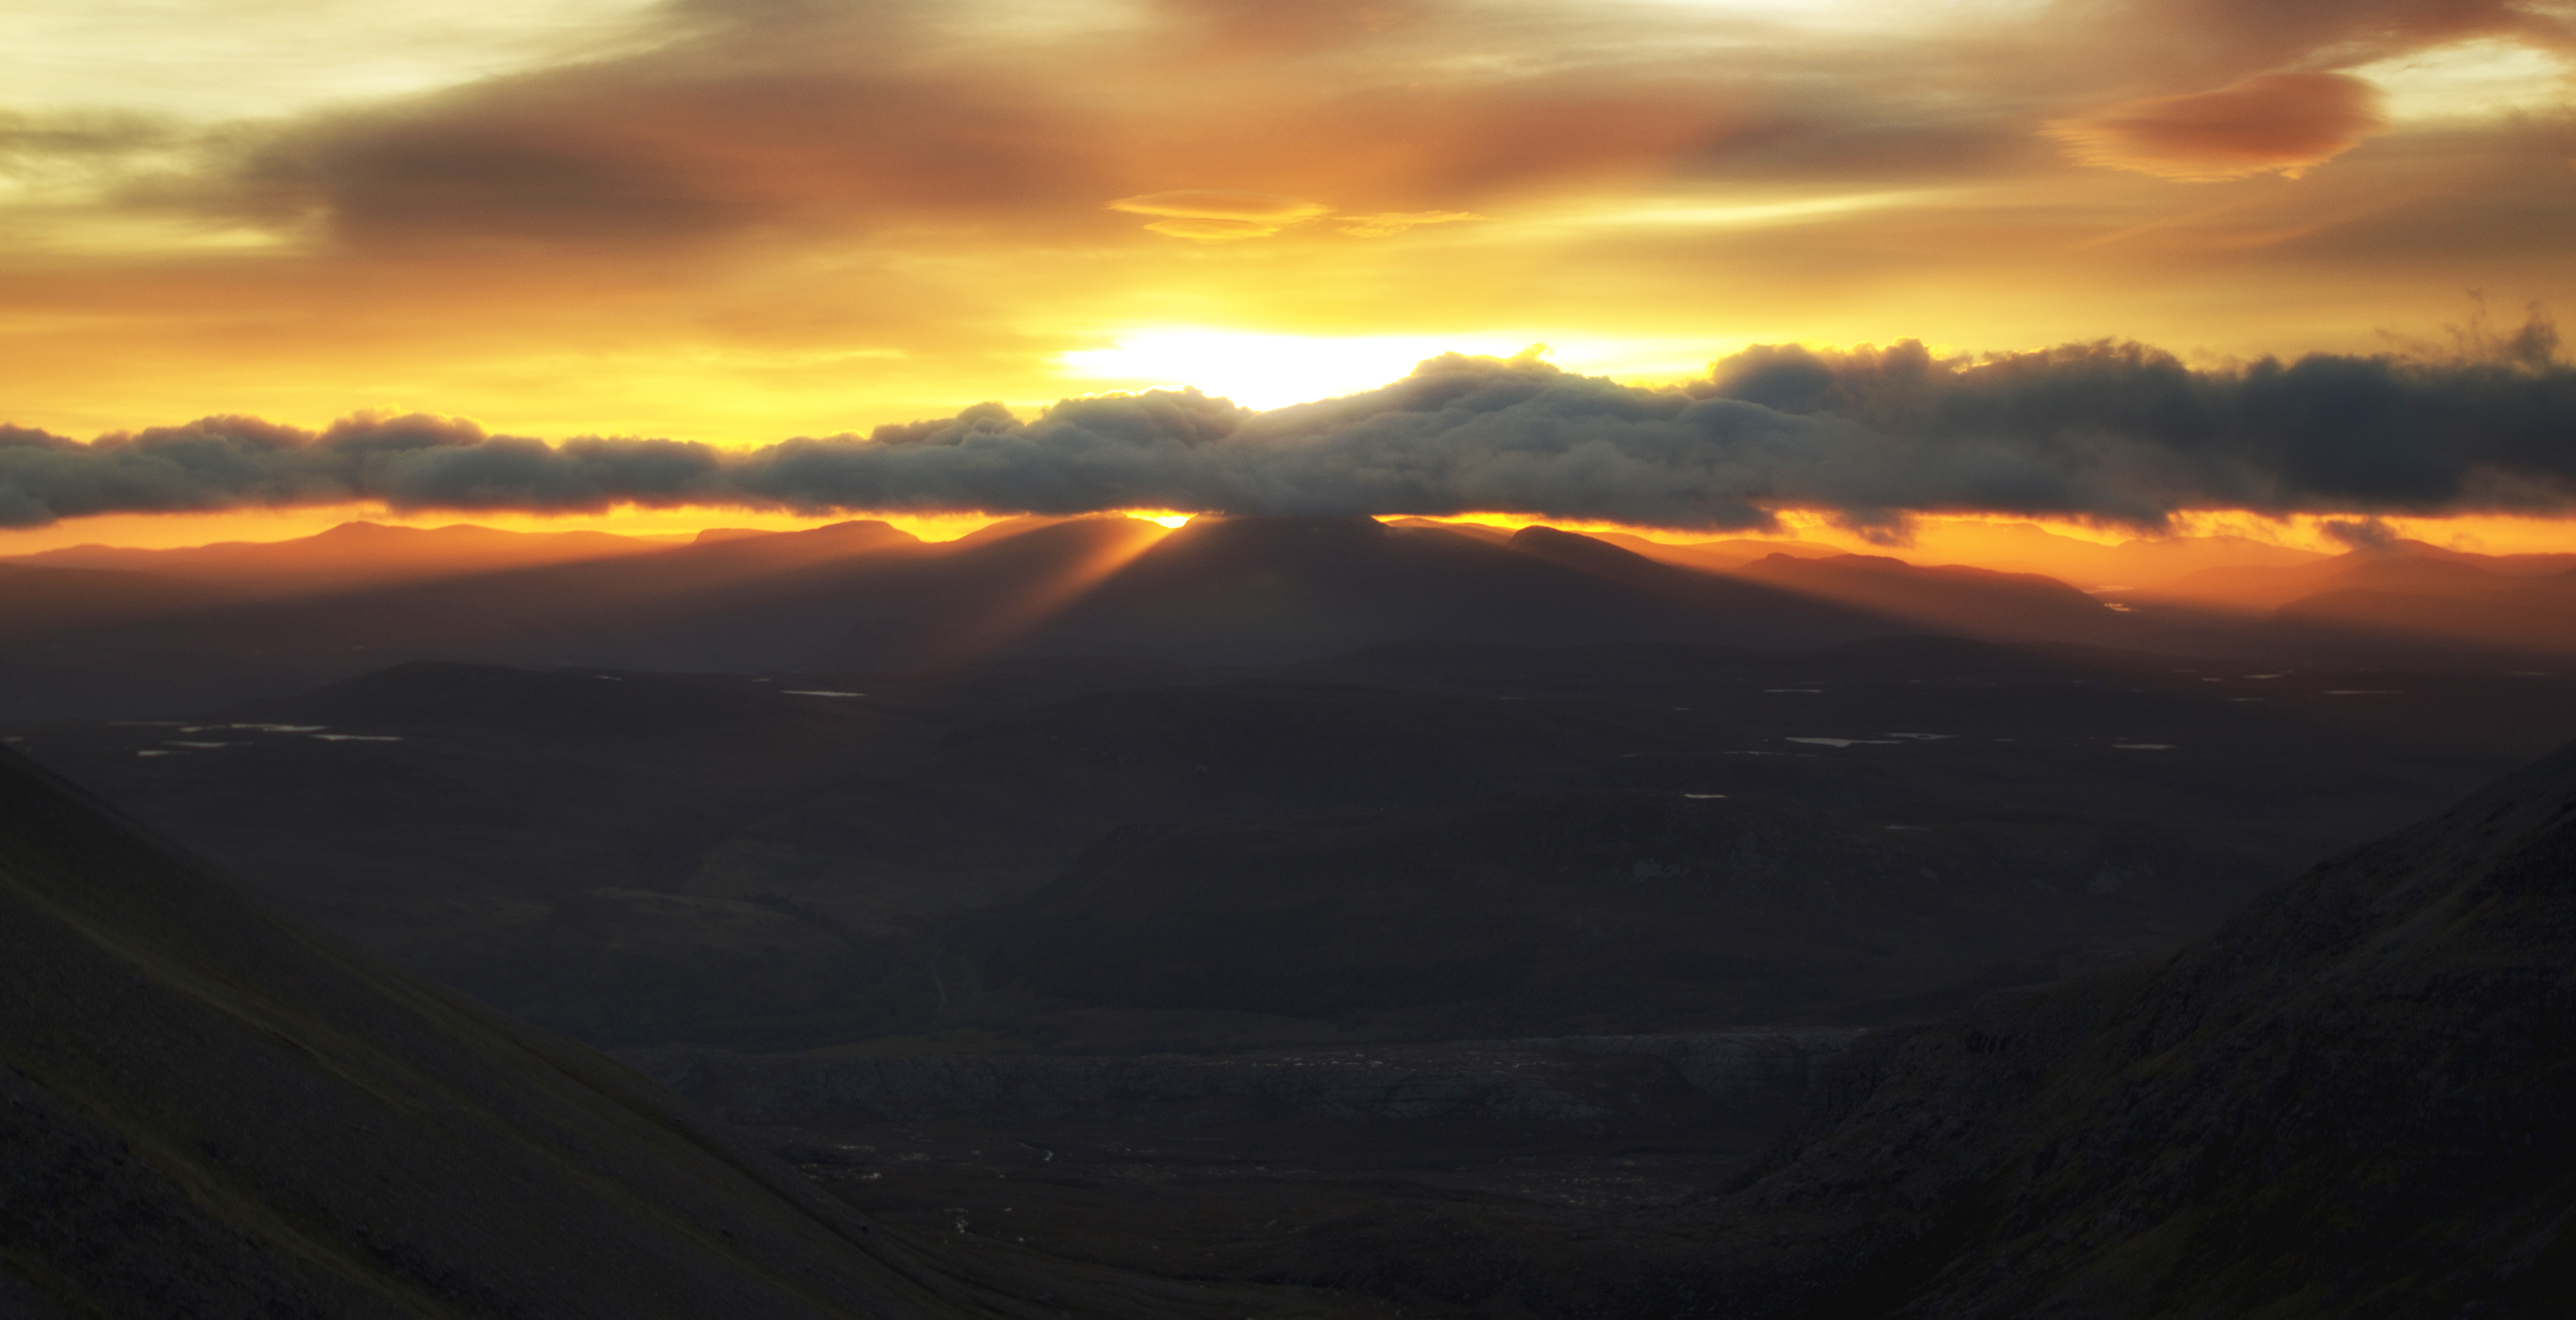
horizon, mountain, cloud, sky, sun, sunrise, sunset, sunlight, morning, hill, dawn, dusk, evening, plain, rays, scotland, highlands, westhighlands, anteallach, afterglow, beinndearg, atmospheric phenomenon, mountainous landforms